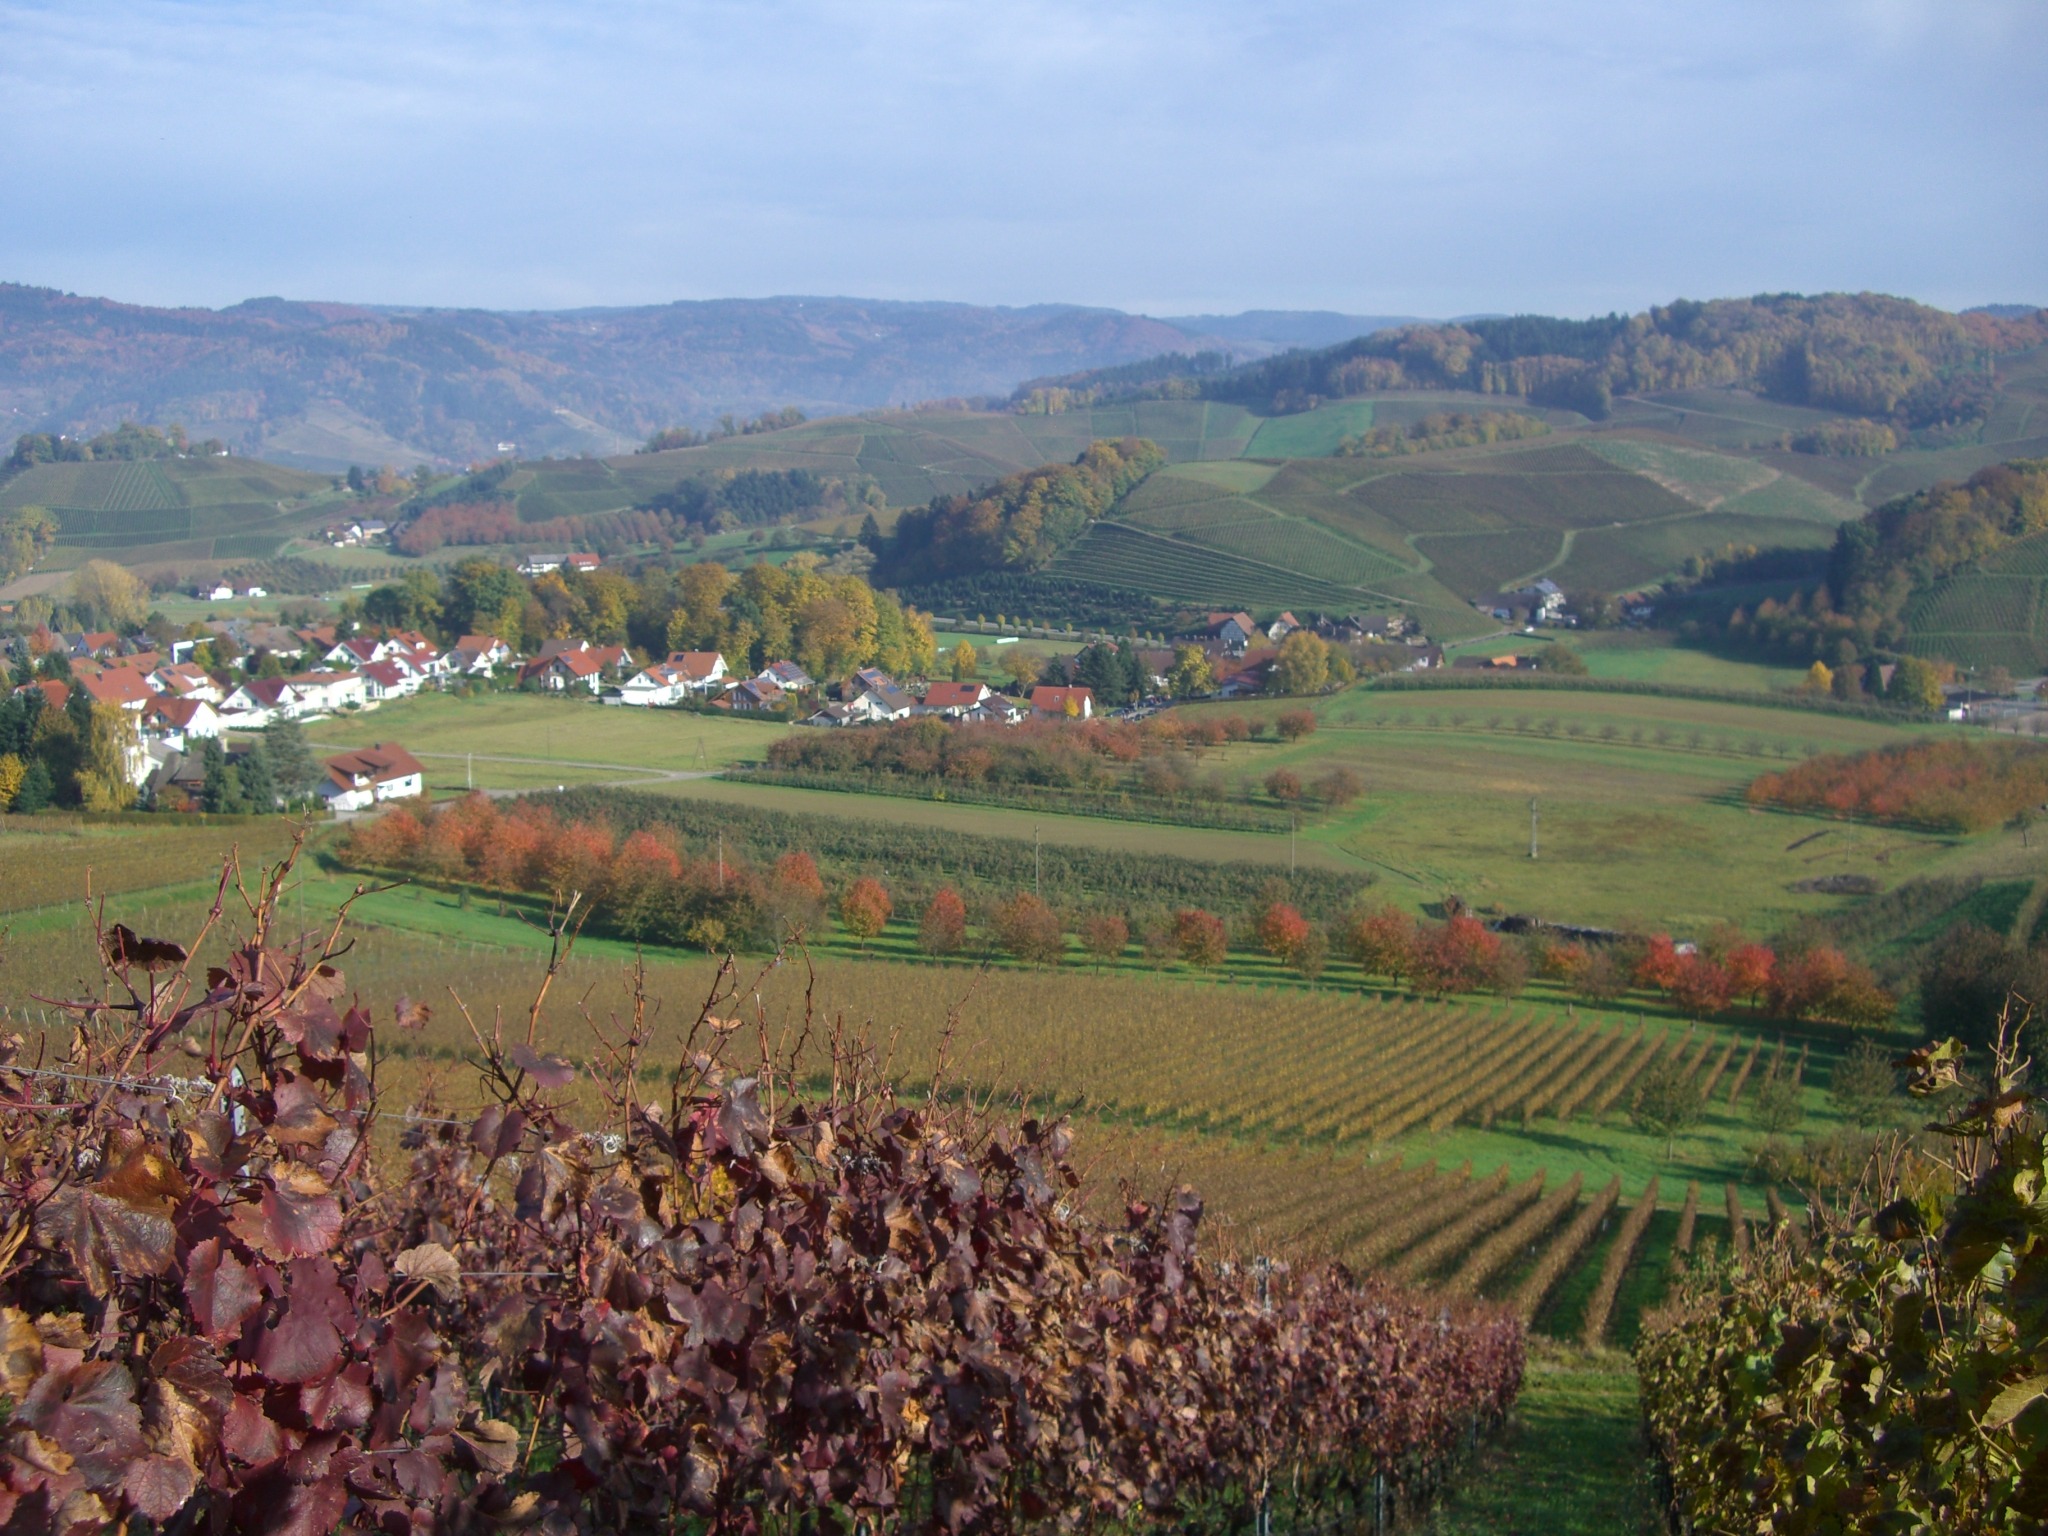
landscape, mountain, vineyard, wine, field, farm, hill, flower, town, valley, village, autumn, agriculture, plain, vines, plantation, plateau, rural area, aerial photography, mountainous landforms, bottenau, ortenau, oberkirch